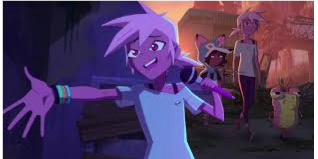
Portrait style: Cartoon Portrait